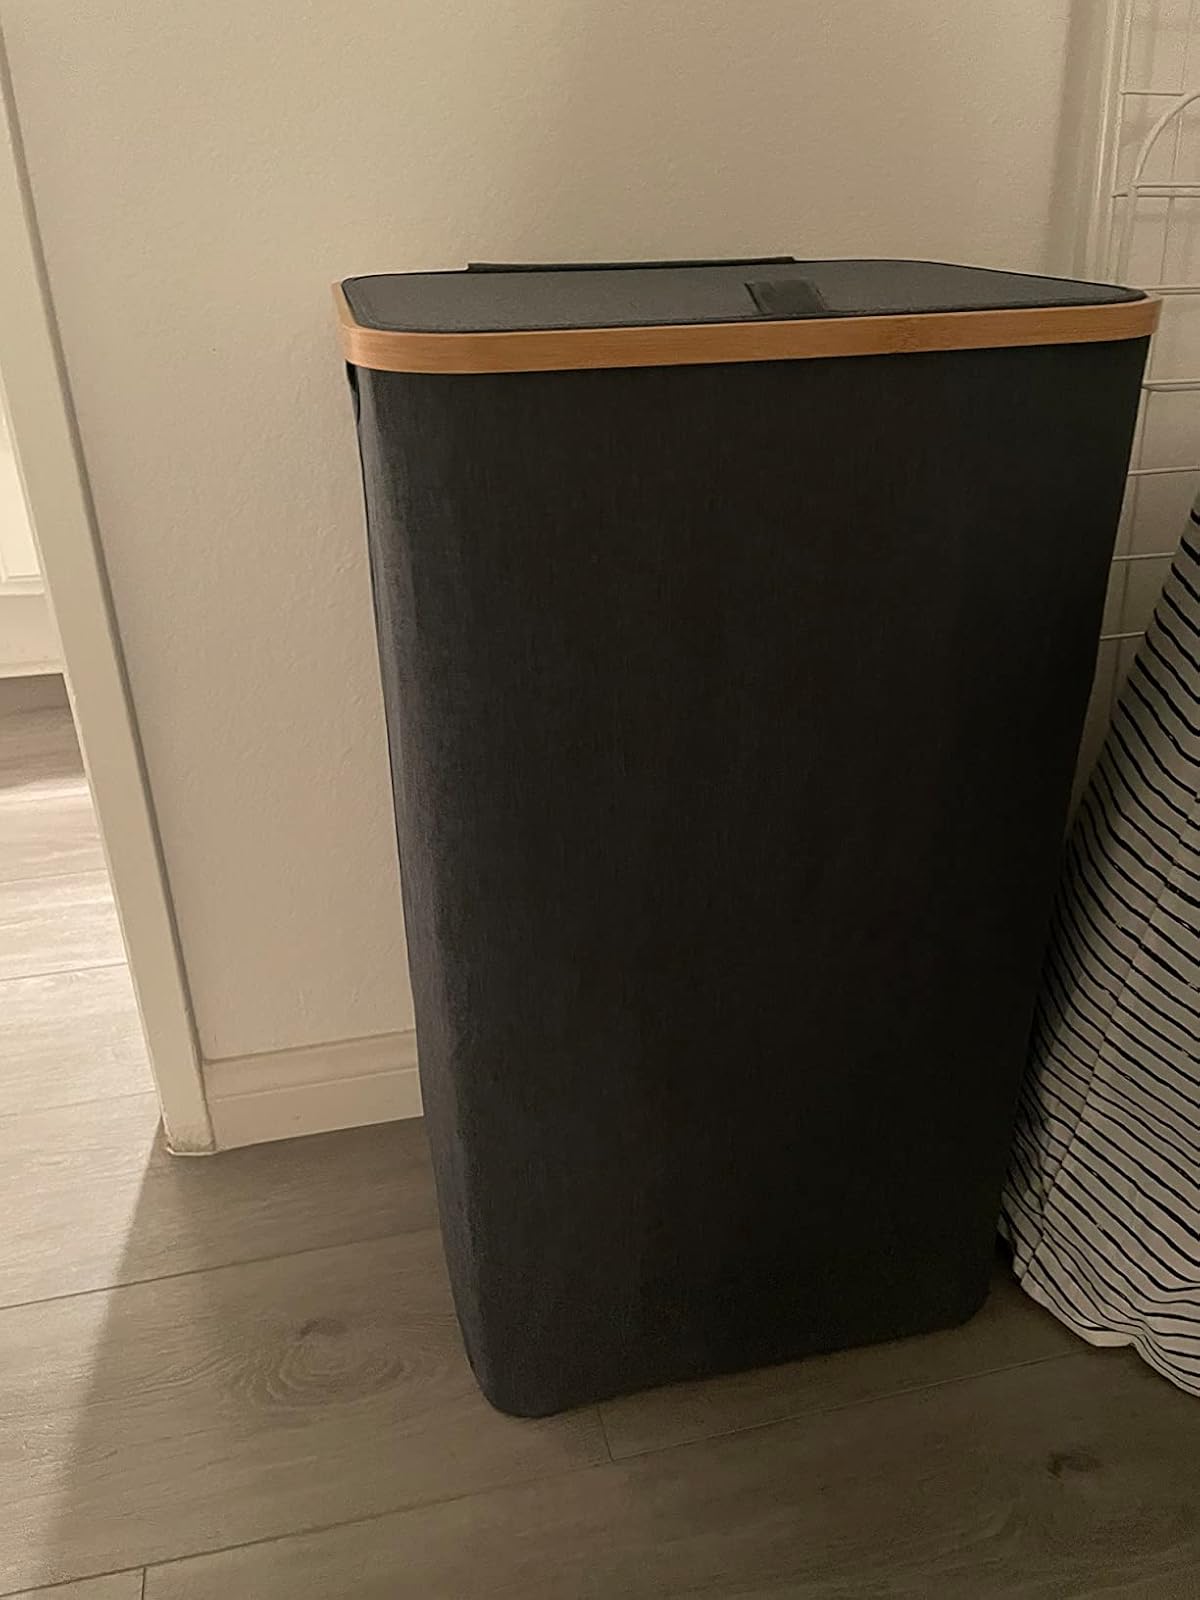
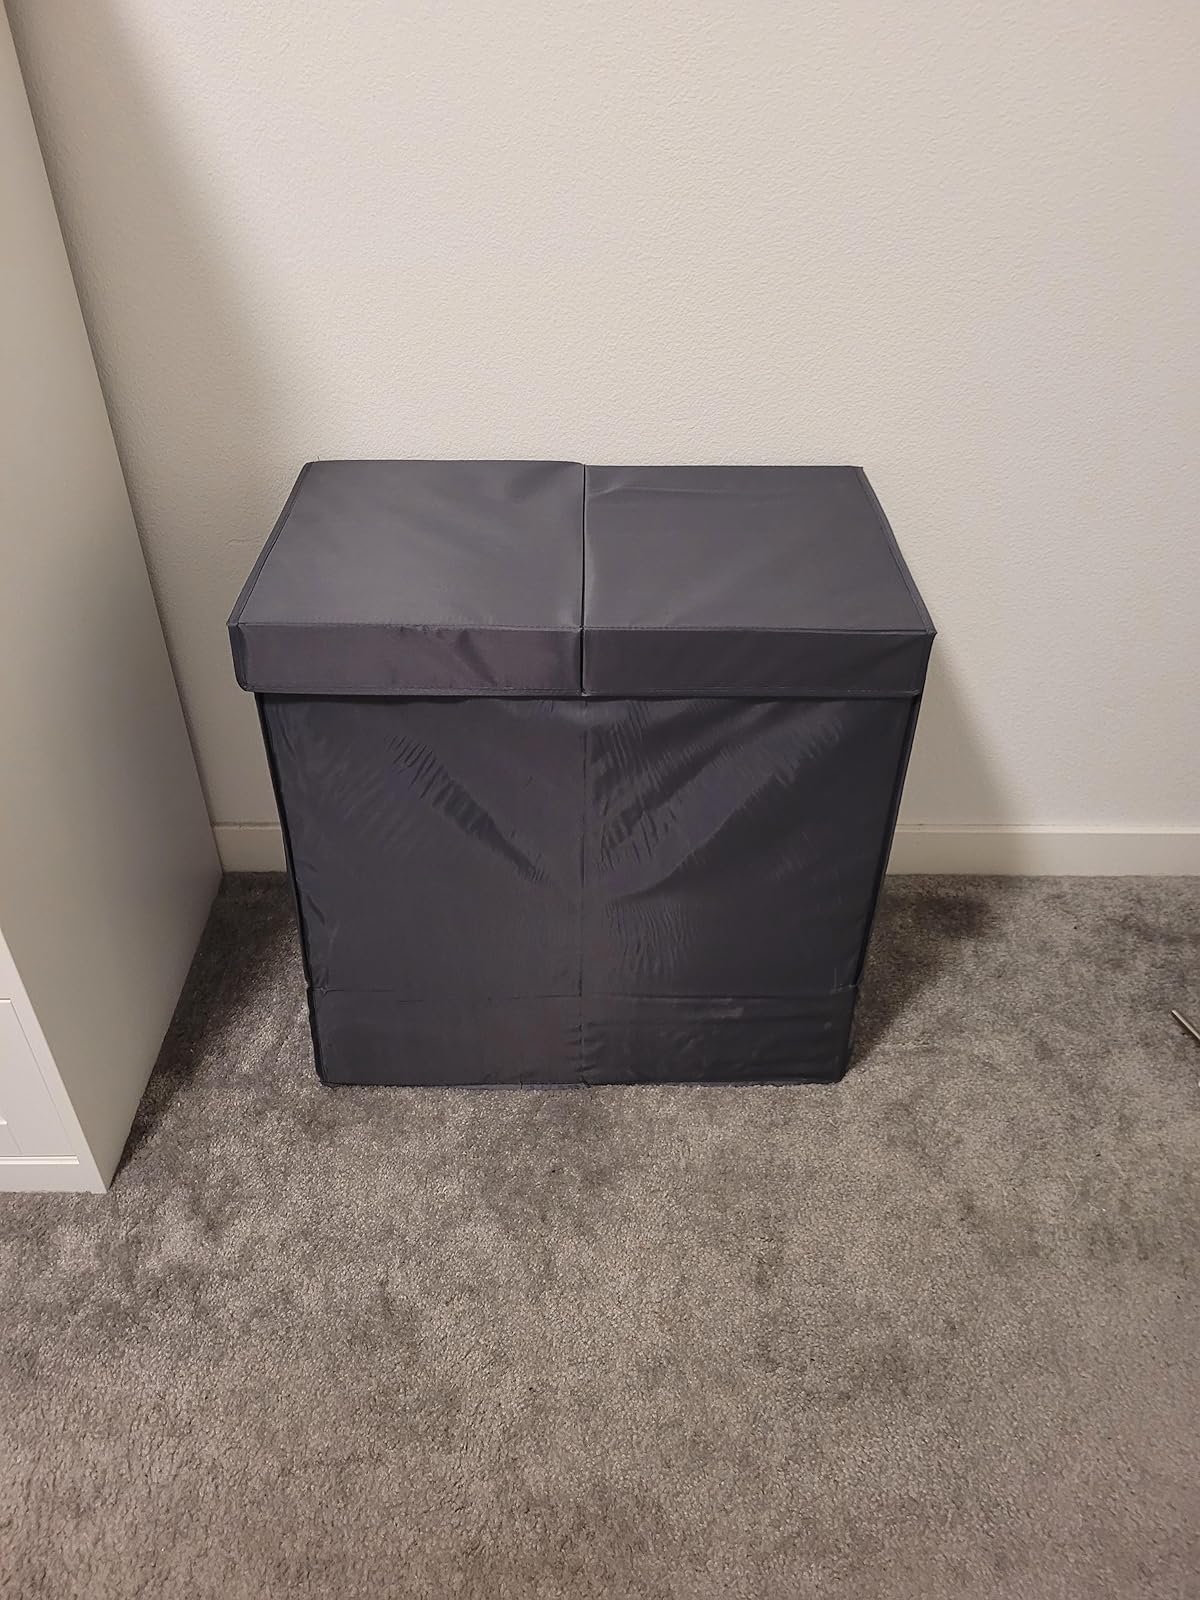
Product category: items_hamper
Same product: no